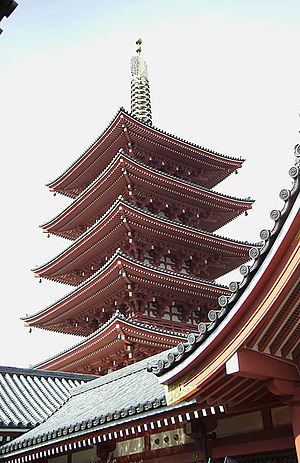
Taitou
Den fem etagers pagoda på Sensō-ji
Taitō er et af Tokyos 23 bydistrikter. På engelsk kalder Taitou sig selv for Taito City.